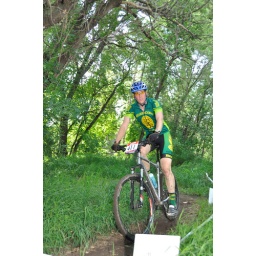
From the Edmonton Canada Cup mountain bike race, July 11th, 2010 in Edmonton, Alberta, Canada.